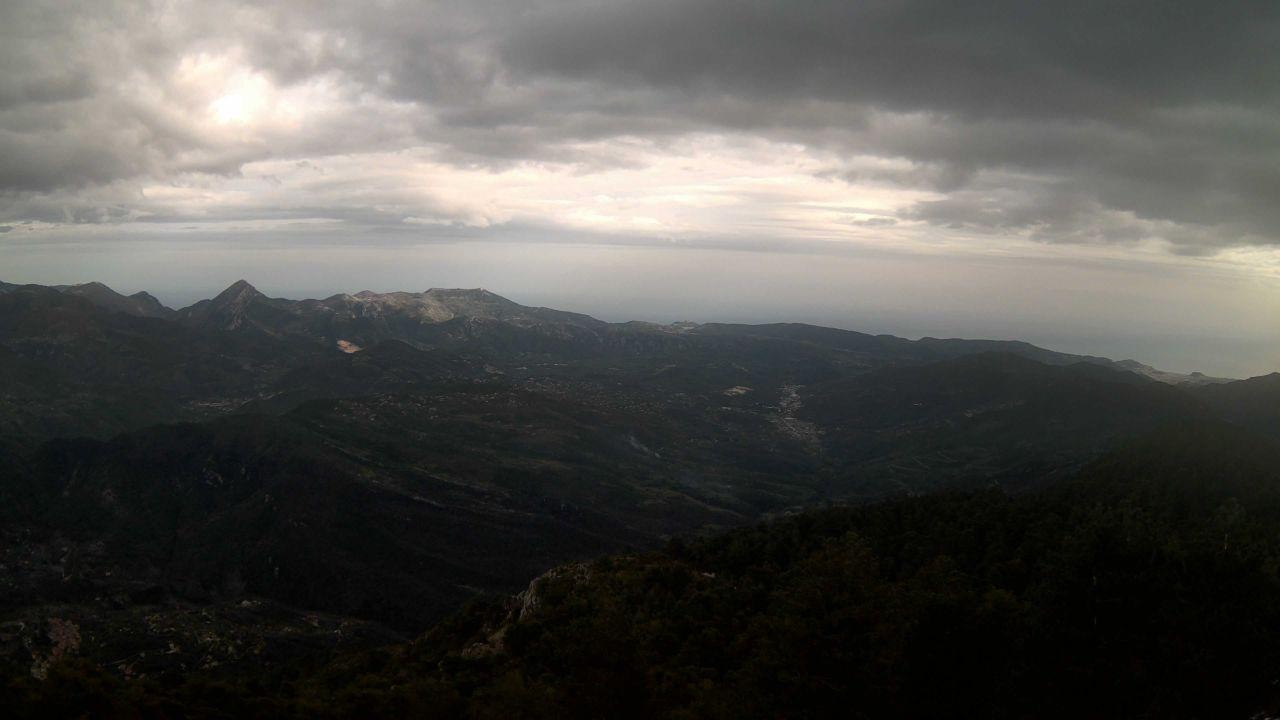
Fire: no
Smoke: yes